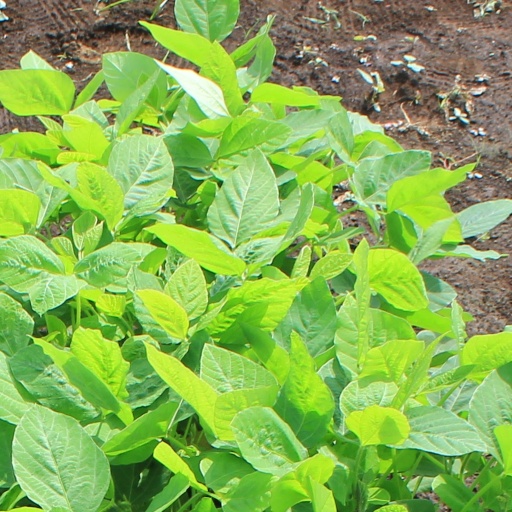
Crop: soybean